El Condominio

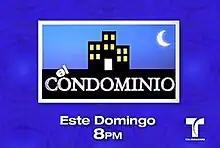
Promotional still for "El Condominio"'s rerun on Telemundo Puerto Rico

El Condominio was a Puerto Rican television sitcom created, written and produced by Emmanuel "Sunshine" Logroño that aired on Televicentro Puerto Rico from March 2000 until June 2005. The show came under controversy in 2004 when Tony Mojena filed a copyright violation lawsuit against Logroño, for taking the storyline and characters (in which the "Condominio" cast originally portrayed in) of a segment titled "20 Pisos de Historia" from a show that Mojena produced on Telemundo Puerto Rico. Ultimately, Mojena gained the copyright of the show, and currently airs on reruns on Telemundo Puerto Rico.